Walter Lispenard Suydam

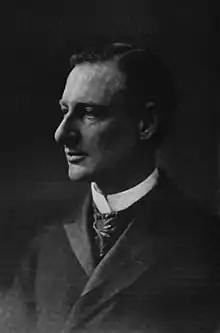

Walter Lispenard Suydam (May 20, 1854 – August 10, 1930) was a prominent member of New York society during the Gilded Age.